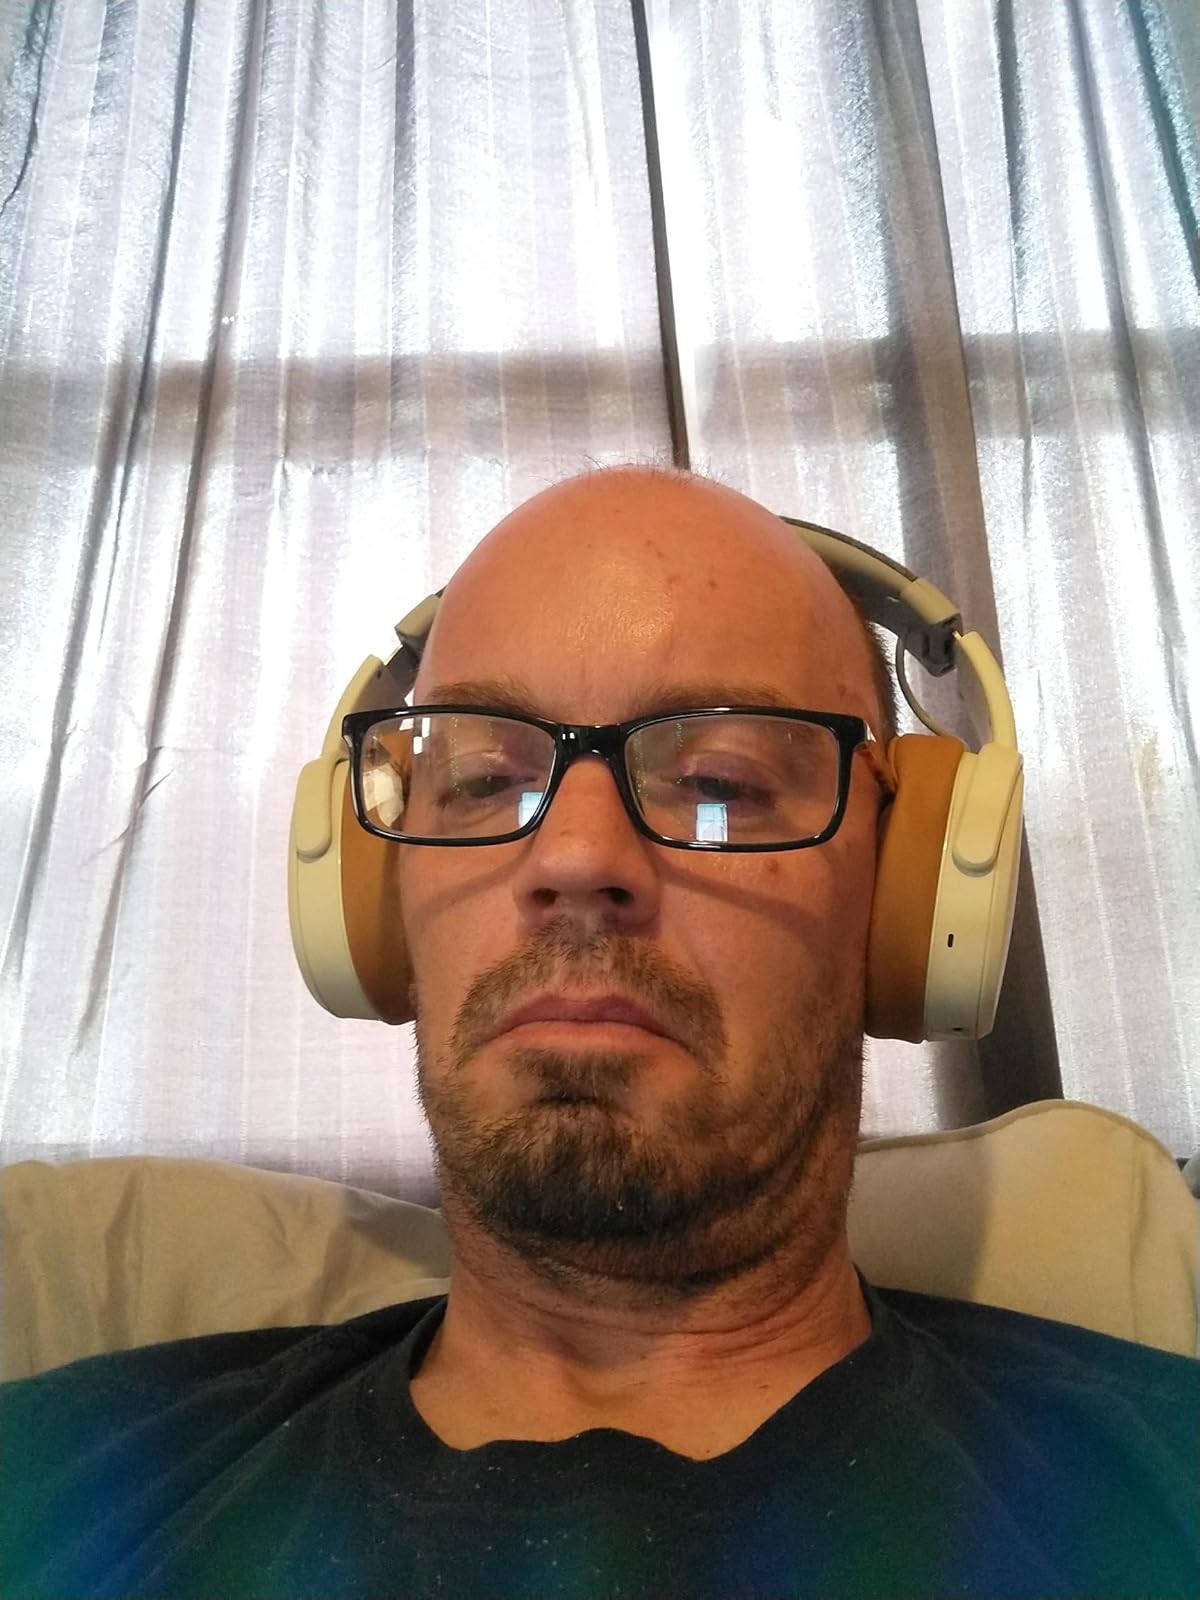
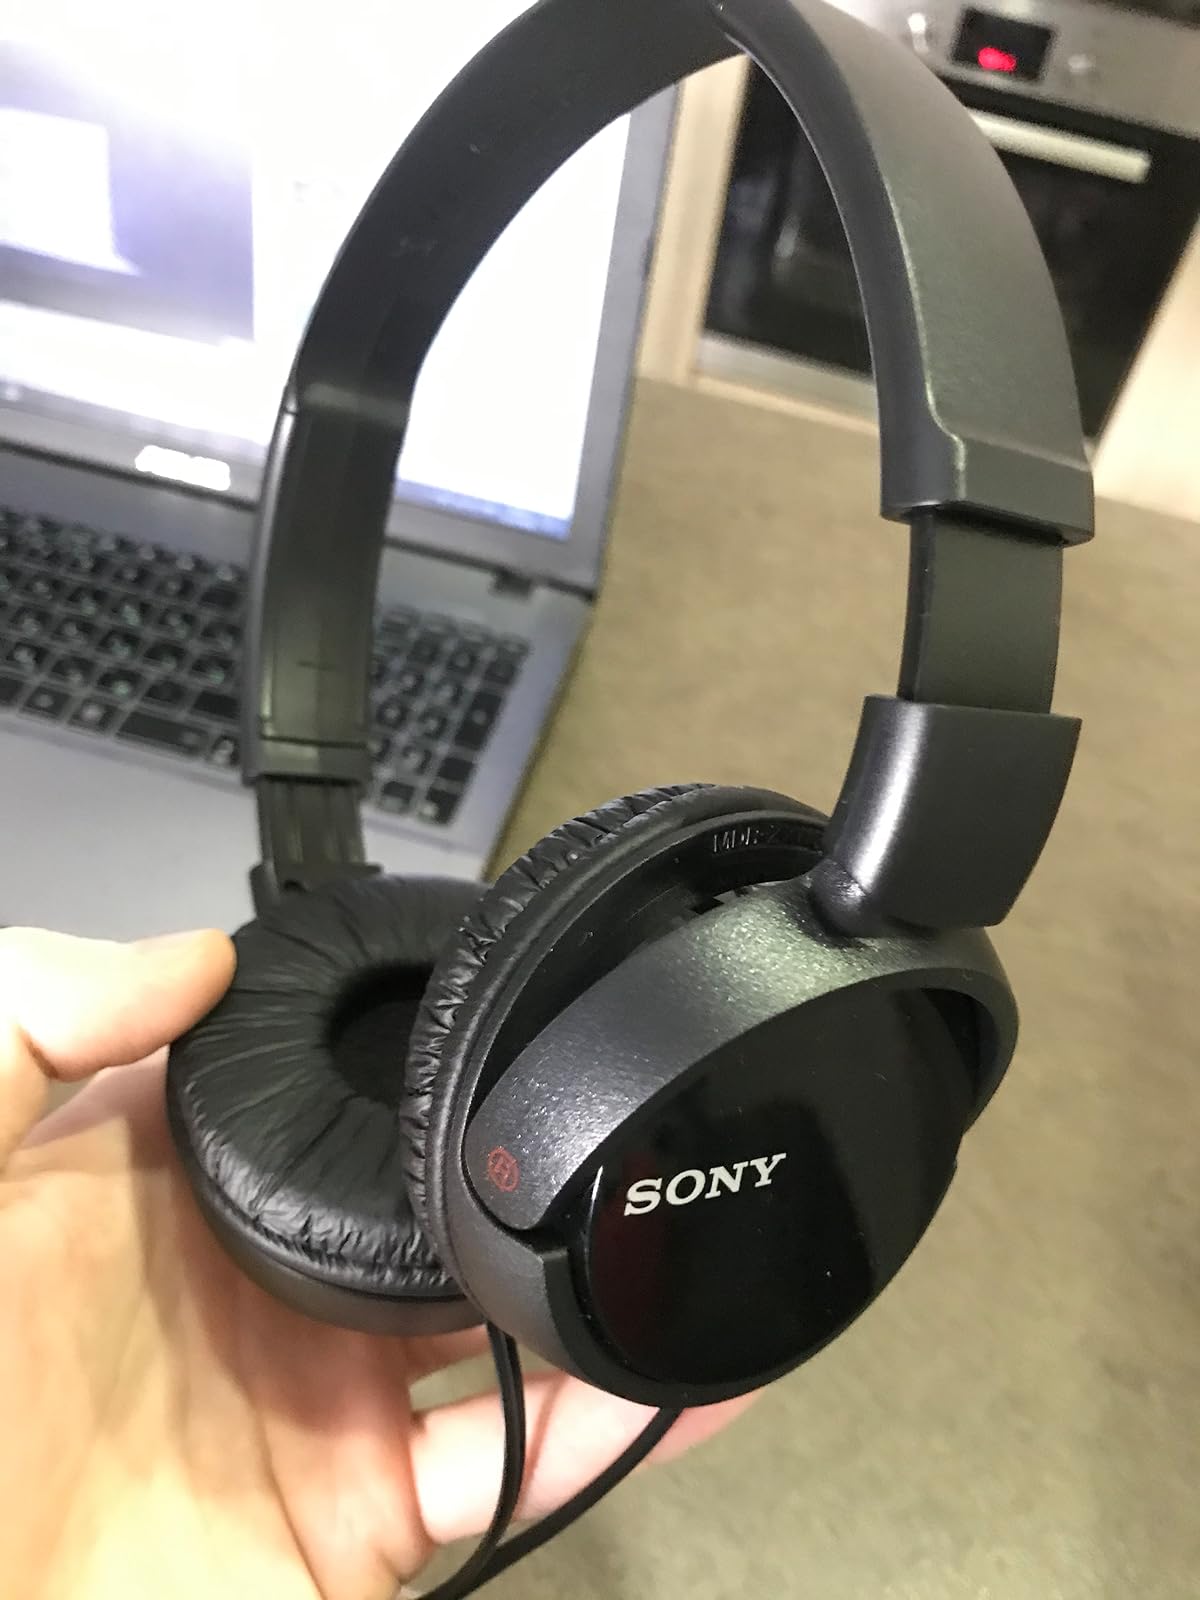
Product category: headphones
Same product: no